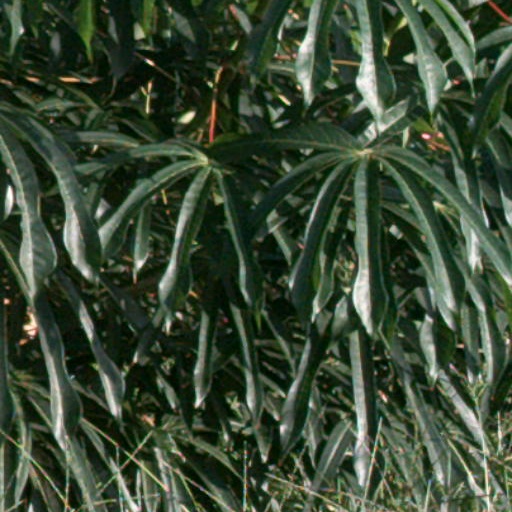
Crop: cassava